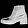
Label: Ankle boot